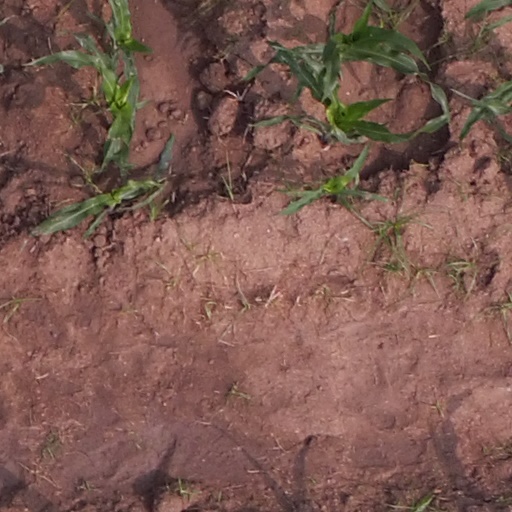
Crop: maize; corn